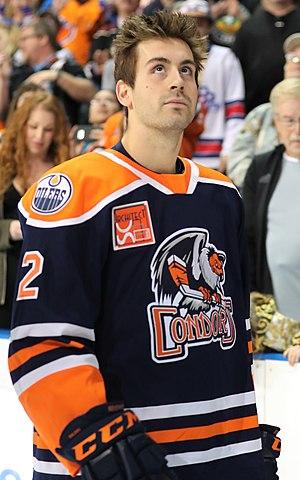
Evan Bouchard est un joueur canadien de hockey sur glace. Il évolue au poste de défenseur.